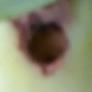
Crop: Tomato
Condition: helicoverpa-armigera-p